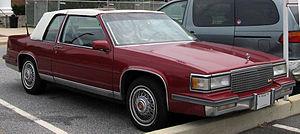
L'appellation DeVille a été utilisée pour beaucoup de modèles de la marque Cadillac.